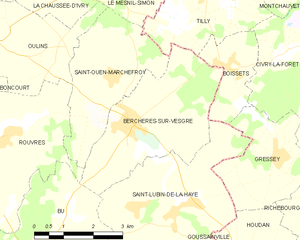
Carte de Berchères-sur-Vesgre et des communes limitrophes.
Berchères-sur-Vesgre est une commune française située dans le département d'Eure-et-Loir en région Centre-Val de Loire.